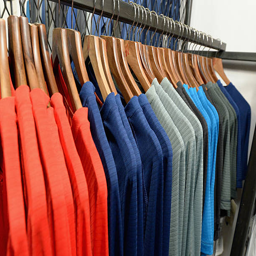
clothing on display during event .